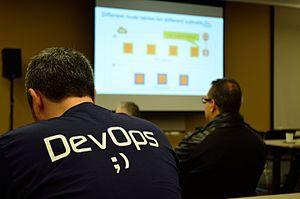
Le devops - ou DevOps - est un mouvement en ingénierie informatique et une pratique technique visant à l'unification du développement logiciel et de l'administration des infrastructures informatiques, notamment l'administration système.